Amoretti

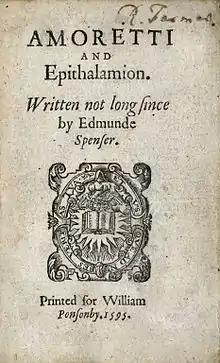
The title page from the first edition of "Amoretti and Epithalamion", printed by William Ponsonby in 1595.

Amoretti is a sonnet cycle written by Edmund Spenser in the 16th century. The cycle describes his courtship and eventual marriage to Elizabeth Boyle.